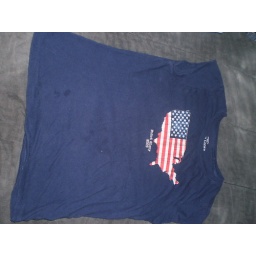
Super cute in Summer or Fall with red or white long sleeve underneath